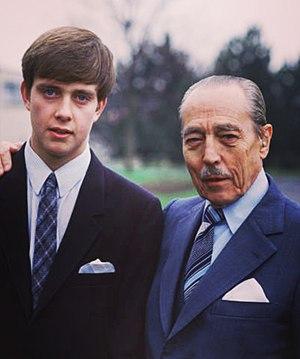
Jean d'Orléans, né le 19 mai 1965 à Boulogne-Billancourt, est l'aîné de la maison d’Orléans, fils d'Henri d’Orléans, comte de Paris, duc de France, et de Marie-Thérèse de Wurtemberg, duchesse de Montpensier. Il est depuis le 21 janvier 2019, prétendant orléaniste au trône de France après le décès de son père, Henri d’Orléans.